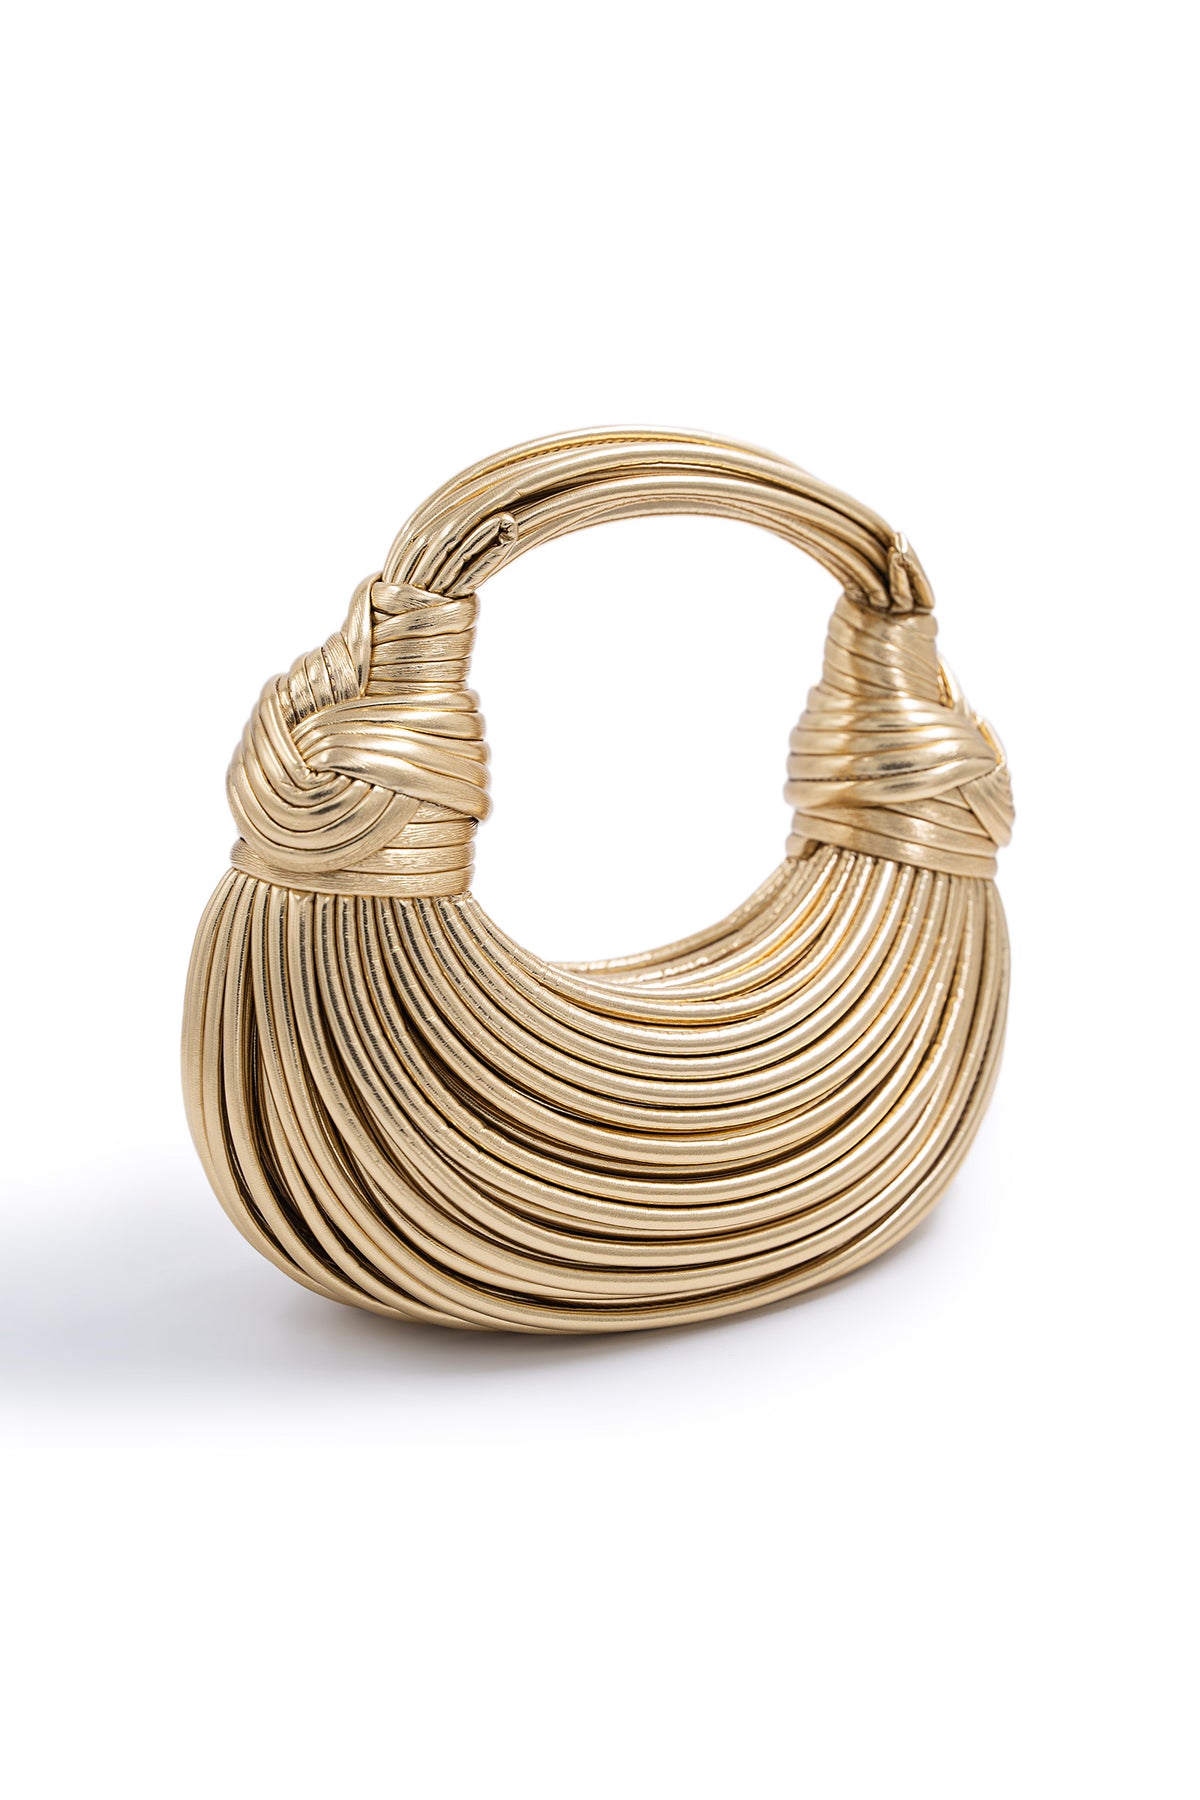
gold small knot handbag